Acutiramus

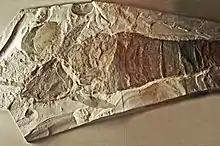
Fossil of "A. macrophthalmus" exhibited at the Royal Ontario Museum, Toronto.

"Acutiramus" is classified within the family Pterygotidae in the superfamily Pterygotioidea. "Acutiramus" is notably similar to the other two derived giant genera of the family, "Pterygotus" and "Jaekelopterus". Based on similarities of the genital appendage it has been suggested that the three genera could be synonymous, though differences have been noted in chelicerae, chelicerae have been questioned as the basis of generic distinctions in eurypterids since their morphology is dependent on lifestyle and vary throughout ontogeny. Genital appendages can vary even within genera, for instance the genital appendage of "Acutiramus" changes from species to species, being spoon-shaped in earlier species and then becoming bilobed and eventually beginning to look similar to the appendage of "Jaekelopterus". An inclusive phylogenetic analysis with multiple species of "Acutiramus", "Pterygotus" and "Jaekelopterus" is required to resolve whether or not the genera are synonyms of each other.